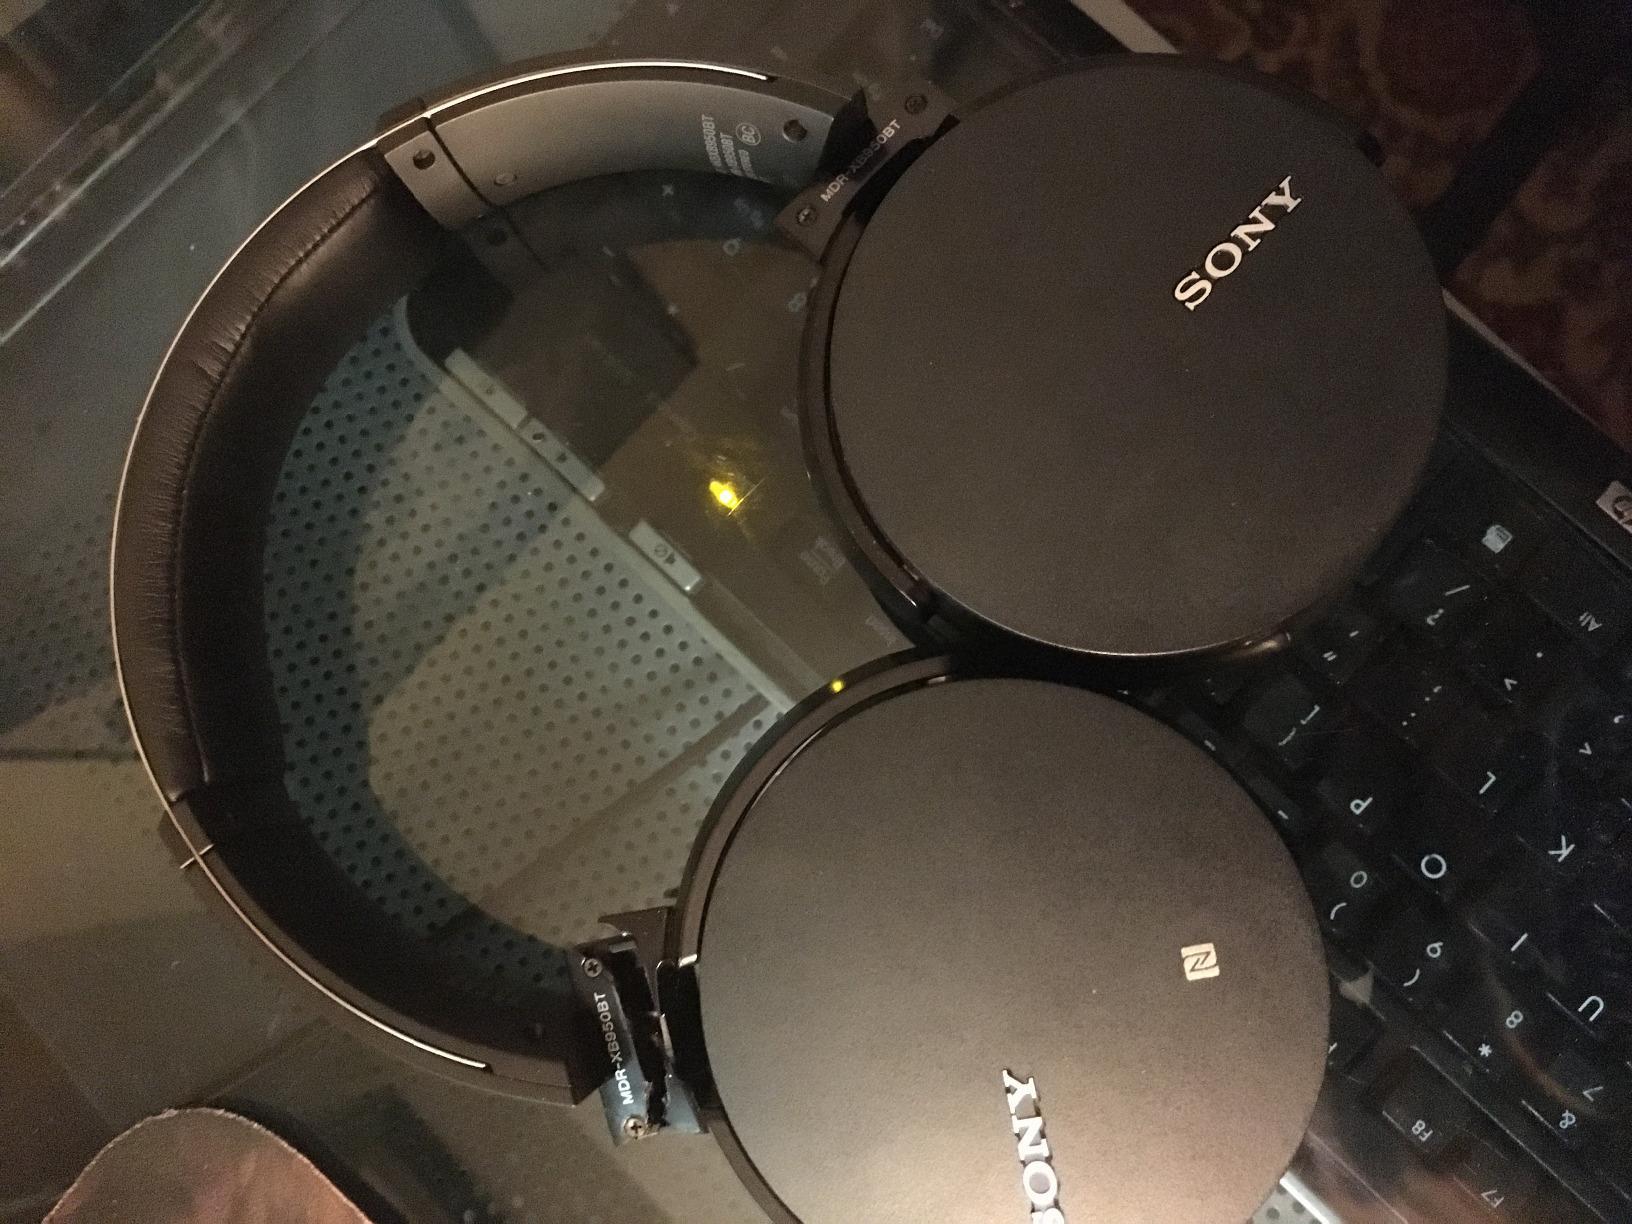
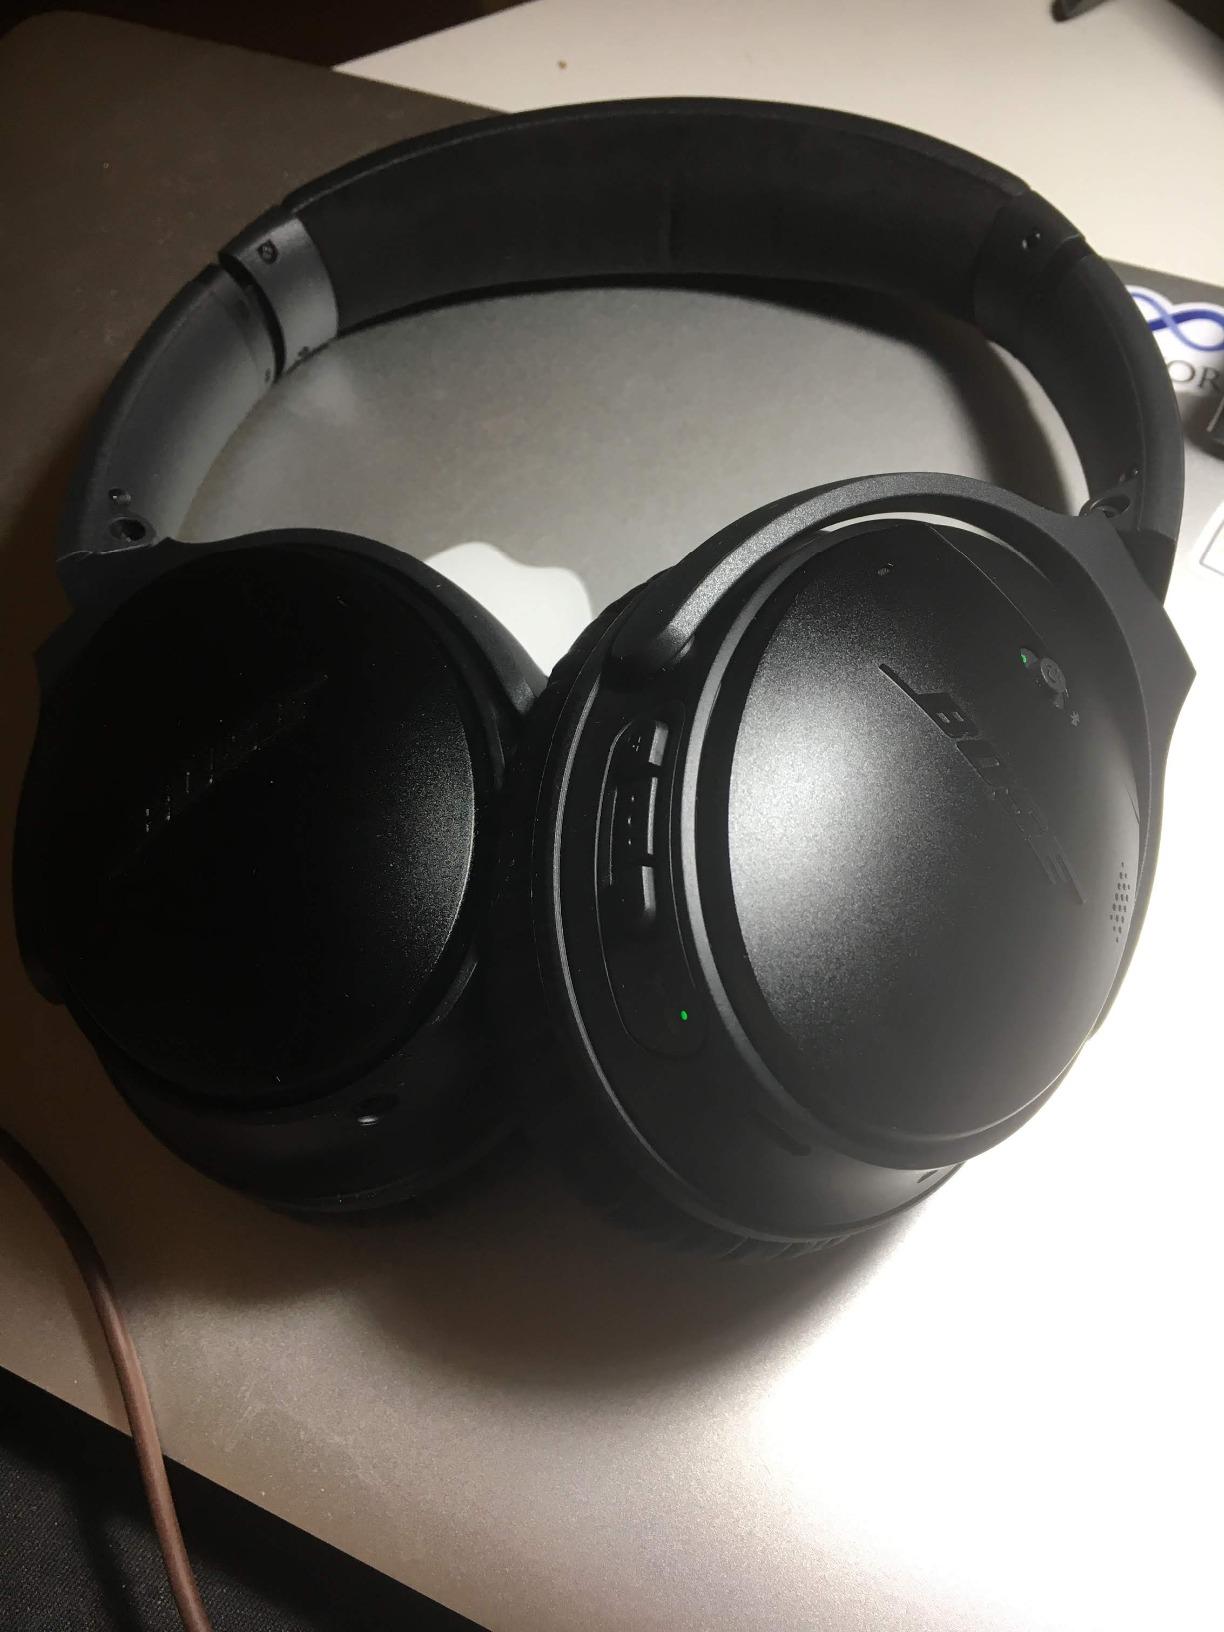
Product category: headphones
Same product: no